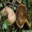
Label: mushroom